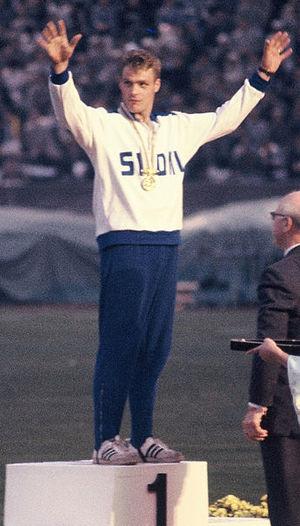
Pauli Lauri Nevala est un athlète finlandais, spécialiste du lancer du javelot.